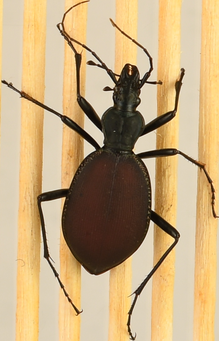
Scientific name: Scaphinotus angusticollis
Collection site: Abby Road NEON (ABBY), plot ABBY_006